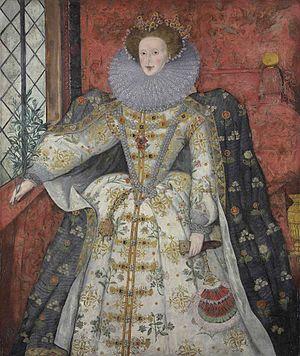
Les Trois Frères est un joyau créé à la fin du XIVème siècle et ayant appartenu à un certain nombre de personnalités, parmi lesquelles le duc Jean sans peur de Bourgogne, le banquier allemand Jakob Fugger, la reine Elisabeth I et le roi Jacques VI et Ier. Il a fait partie des joyaux de la couronne anglaise de 1551 à 1644, date à laquelle il a peut-être été vendu par Henriette-Marie, épouse de Charles Ier. Sa localisation est inconnue après 1645.